Dorothy Hutton

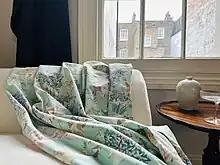
Furnishing fabric for nursery, with design of farm and forest animals, birds, trees, ponds and fields; print designed by Dorothy Hutton

Donald Jackson , Hutton's successor as official scribe and calligrapher to the Crown Office, remembers Hutton as "a very confident woman. She had her own gallery – a crafts gallery in Notting Hill – and she was quite formidable". Distinguished calligrapher Heather Child characterises the work that Hutton undertook for the Crown Office as "important".